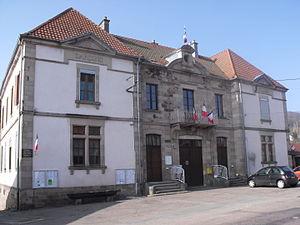
Mairie d'Etobon
Étobon est une commune française située dans le département de la Haute-Saône, en région Bourgogne-Franche-Comté.